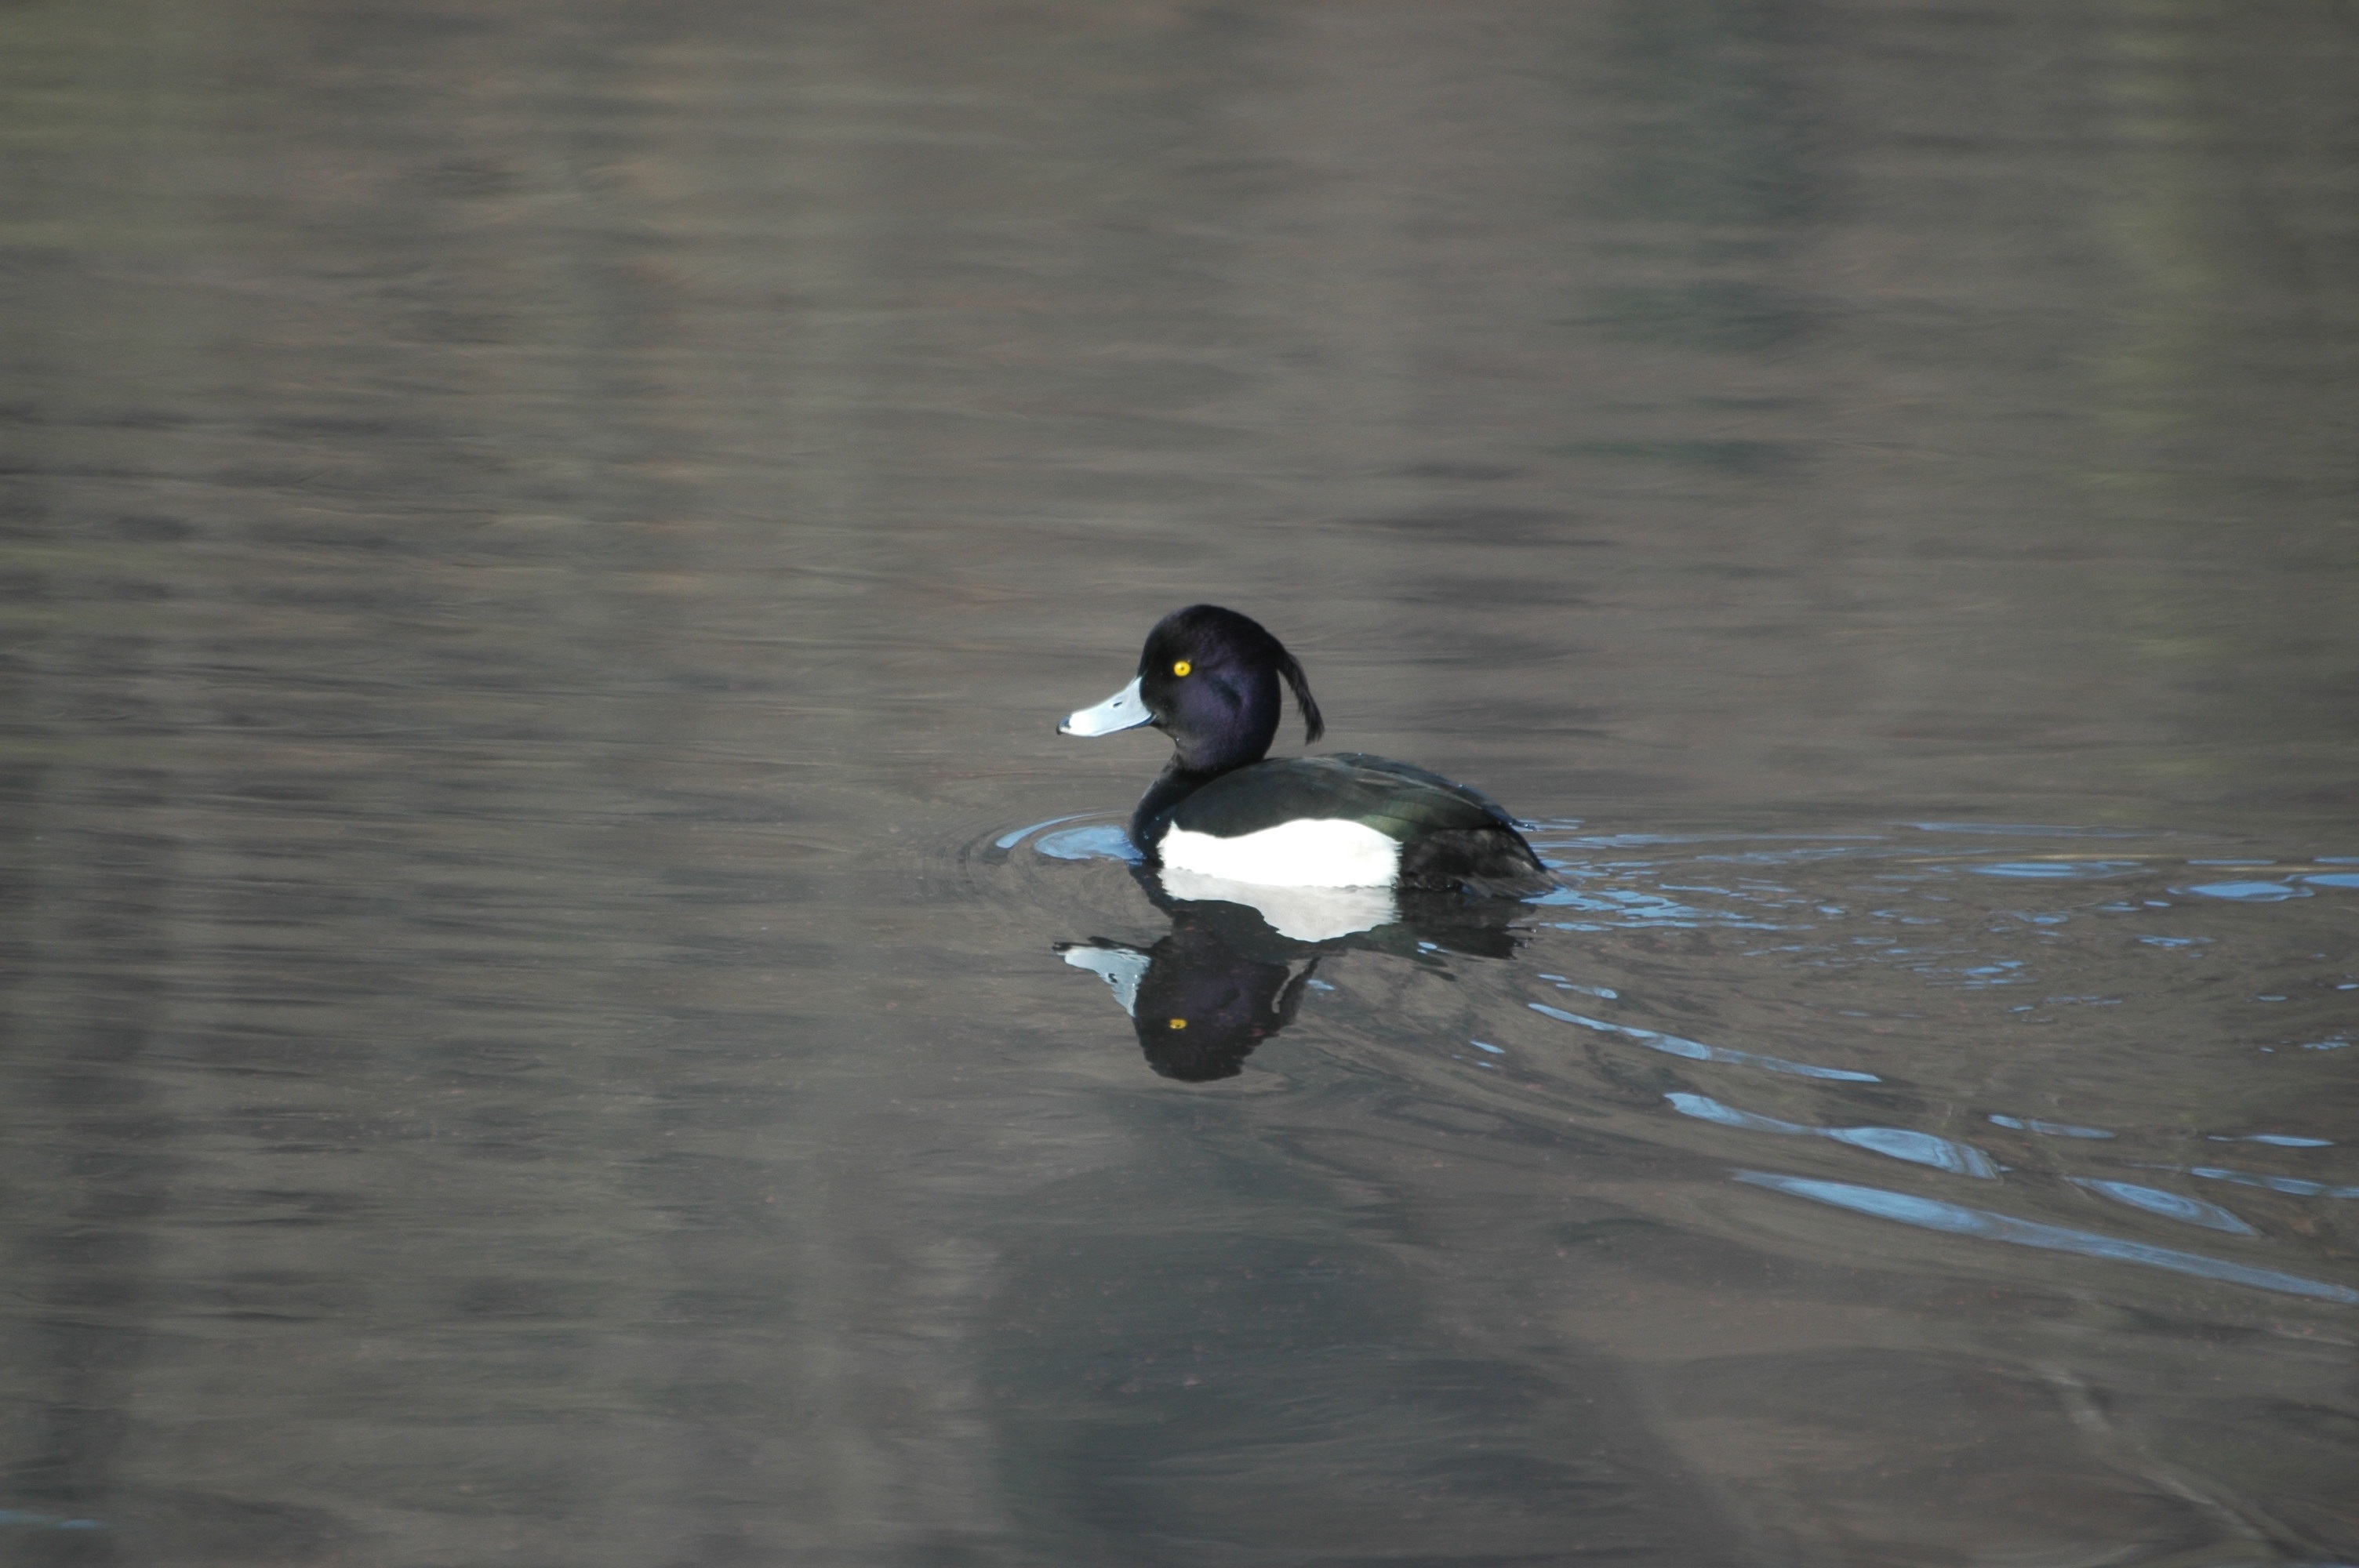
bird, duck, vertebrate, beak, water, reflection, fauna, ducks geese and swans, water bird, mallard, waterfowl, wing